Pfarr Log House

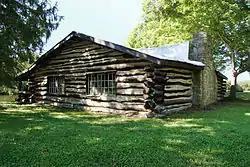
Rear and side of the house

The Pfarr Log House (also known locally as the Wiederhold Log Cabin after its final owner) was a log cabin located in an isolated valley near the village of Milford in rural Clermont County, Ohio, United States. Built in the early nineteenth century, it provided a pivotal representation of the area's earliest built environment, and it has been named a historic site. This cabin was known primarily as a property of the Pfarr family because it was purchased by George Pfarr in late 1840 as part of a 21-acre homestead, and it remained in the Pfarr family until it was sold to Jim Wiederhold in 1976. George, a butcher and farmer, immigrated from Bavaria with his wife and three children, and the property was actively farmed until the 1960s by his children and grandchildren. Current status unknown, but it is no longer standing in its original location next to Shayler Run creek. (Picture and pinned location are incorrect. See below.)